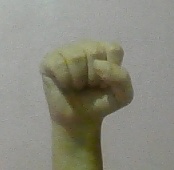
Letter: saad